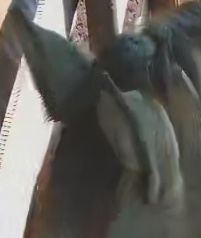
Face region: ears (position_of_ears)
Pain indicator: not_present